Aniva Bay

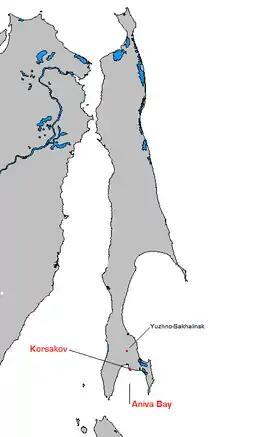
The location of Aniva Bay on the island of Sakhalin

Aniva Bay (Russian: Залив Анива ("Zaliv Aniva"), Japanese: 亜庭湾, Aniwa Bay, or Aniva Gulf) is located at the southern end of Sakhalin Island, Russia, north of the island of Hokkaidō, Japan. Cape Crillon, the southernmost point of Sakhalin, lies to the west and Cape Aniva lies to the east. The largest city on Aniva Bay is Korsakov.